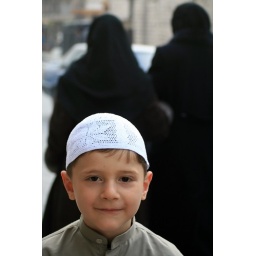
A happy little boy on the street in Aleppo, Syria